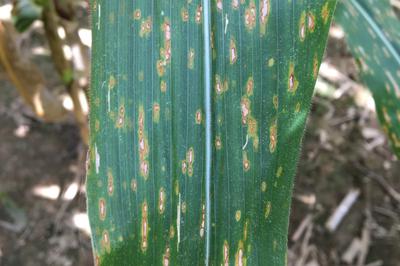
Plant: Corn
Disease: corn gray leaf spot